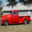
Label: pickup_truck